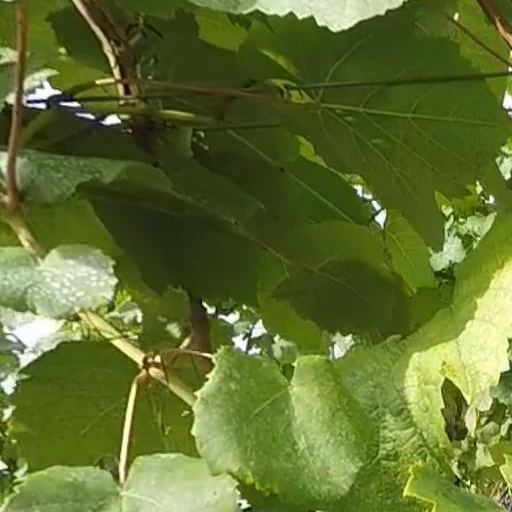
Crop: grape